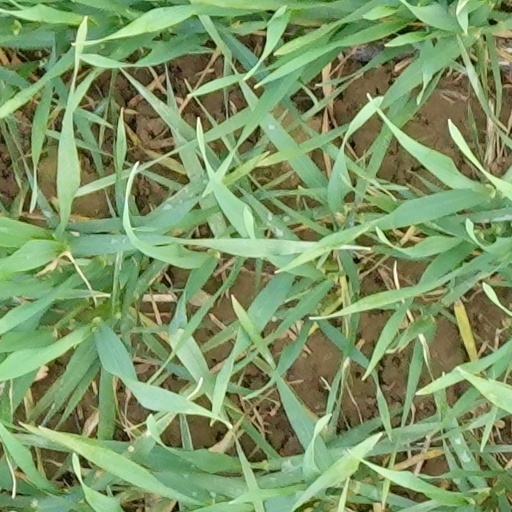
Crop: wheat